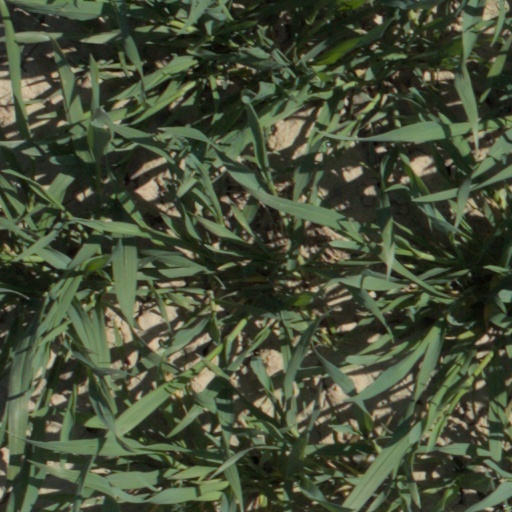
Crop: wheat